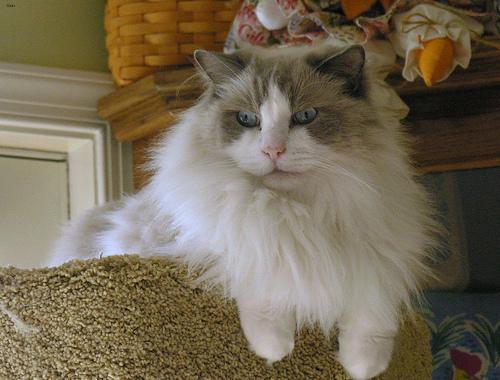
Breed: Ragdoll